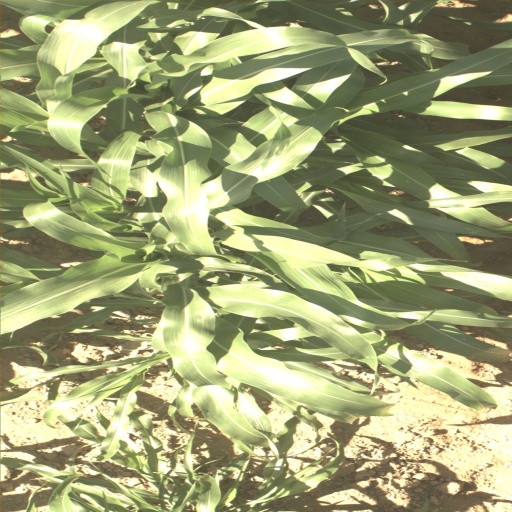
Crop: sorghum